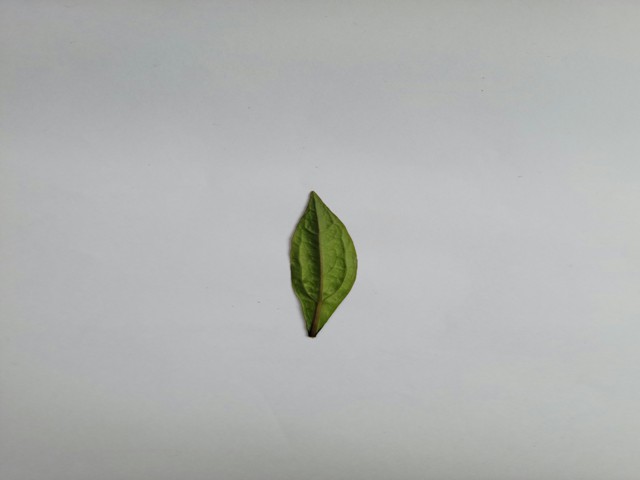
Plant: ayapan